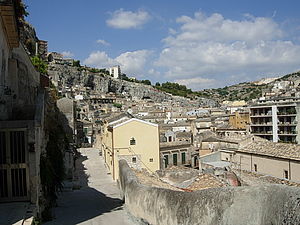
Salvatore Quasimodo
Salvatore Quasimodos fødehjem i Modica
Salvatore Quasimodos fødehjem i Modica
"Salvatore Quasimodo var en italiensk digter, essayist og journalist. Han fik Nobelprisen i litteratur i 1959 ""for sin lyriske digtning, som med klassisk fyrighed udtrykker de tragiske erfaringer i vor tids liv"".